Crest Theatre, Granville

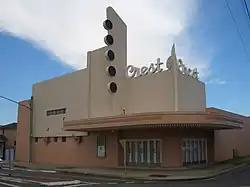
The Crest while vacant in 2007, prior to its current ownership

Crest Theatre is a heritage-listed former cinema and ballroom and now community centre at 157 Blaxcell Street, Granville, New South Wales, a suburb of Sydney Australia. It was designed by Cowper and Murphy and Associates and built in 1948 by A. W. Edwards Pty Ltd. It is also known as Hoyts Crest Theatre. Following its purchase by the Australian Blouza Association, it has been referred to as Blouza Hall. It was added to the New South Wales State Heritage Register on 1 August 2003.